Balcombe Street siege

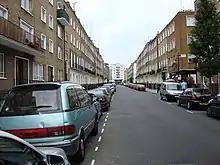
Modern view of Balcombe Street, Marylebone. No. 22b, the building involved in the siege, is to the left.

The Balcombe Street siege was an incident involving members of the Provisional Irish Republican Army (IRA) and London's Metropolitan Police lasting from 6 to 12 December 1975. The siege ended with the surrender of the four IRA members and the release of their two hostages. The events were televised and watched by millions.